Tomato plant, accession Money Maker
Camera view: vertical (180 deg); turntable rotation: 120 degrees
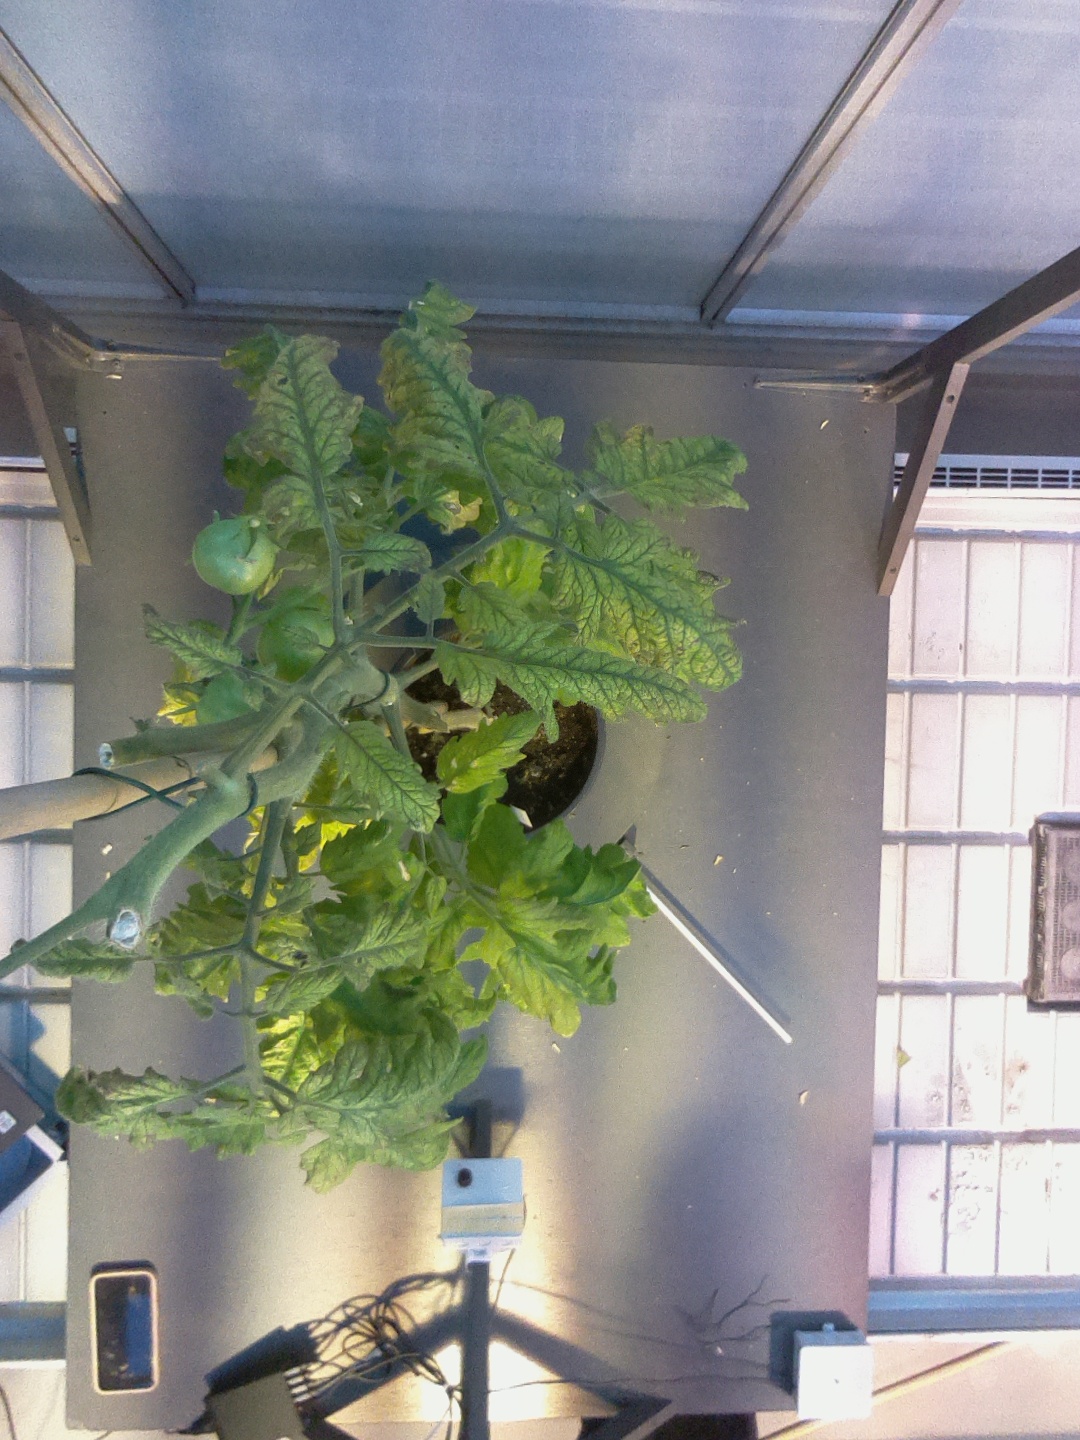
BBCH growth stage 79: 90% -100% of final fruit size